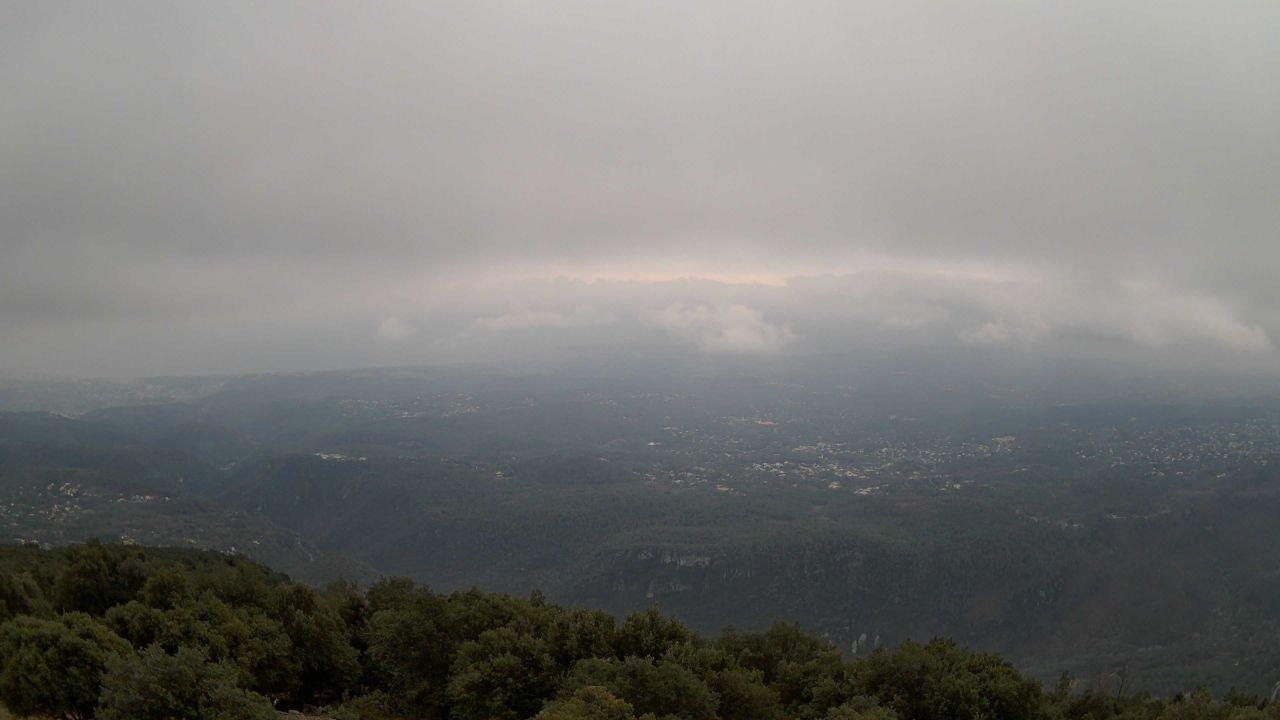
Fire: no
Smoke: no